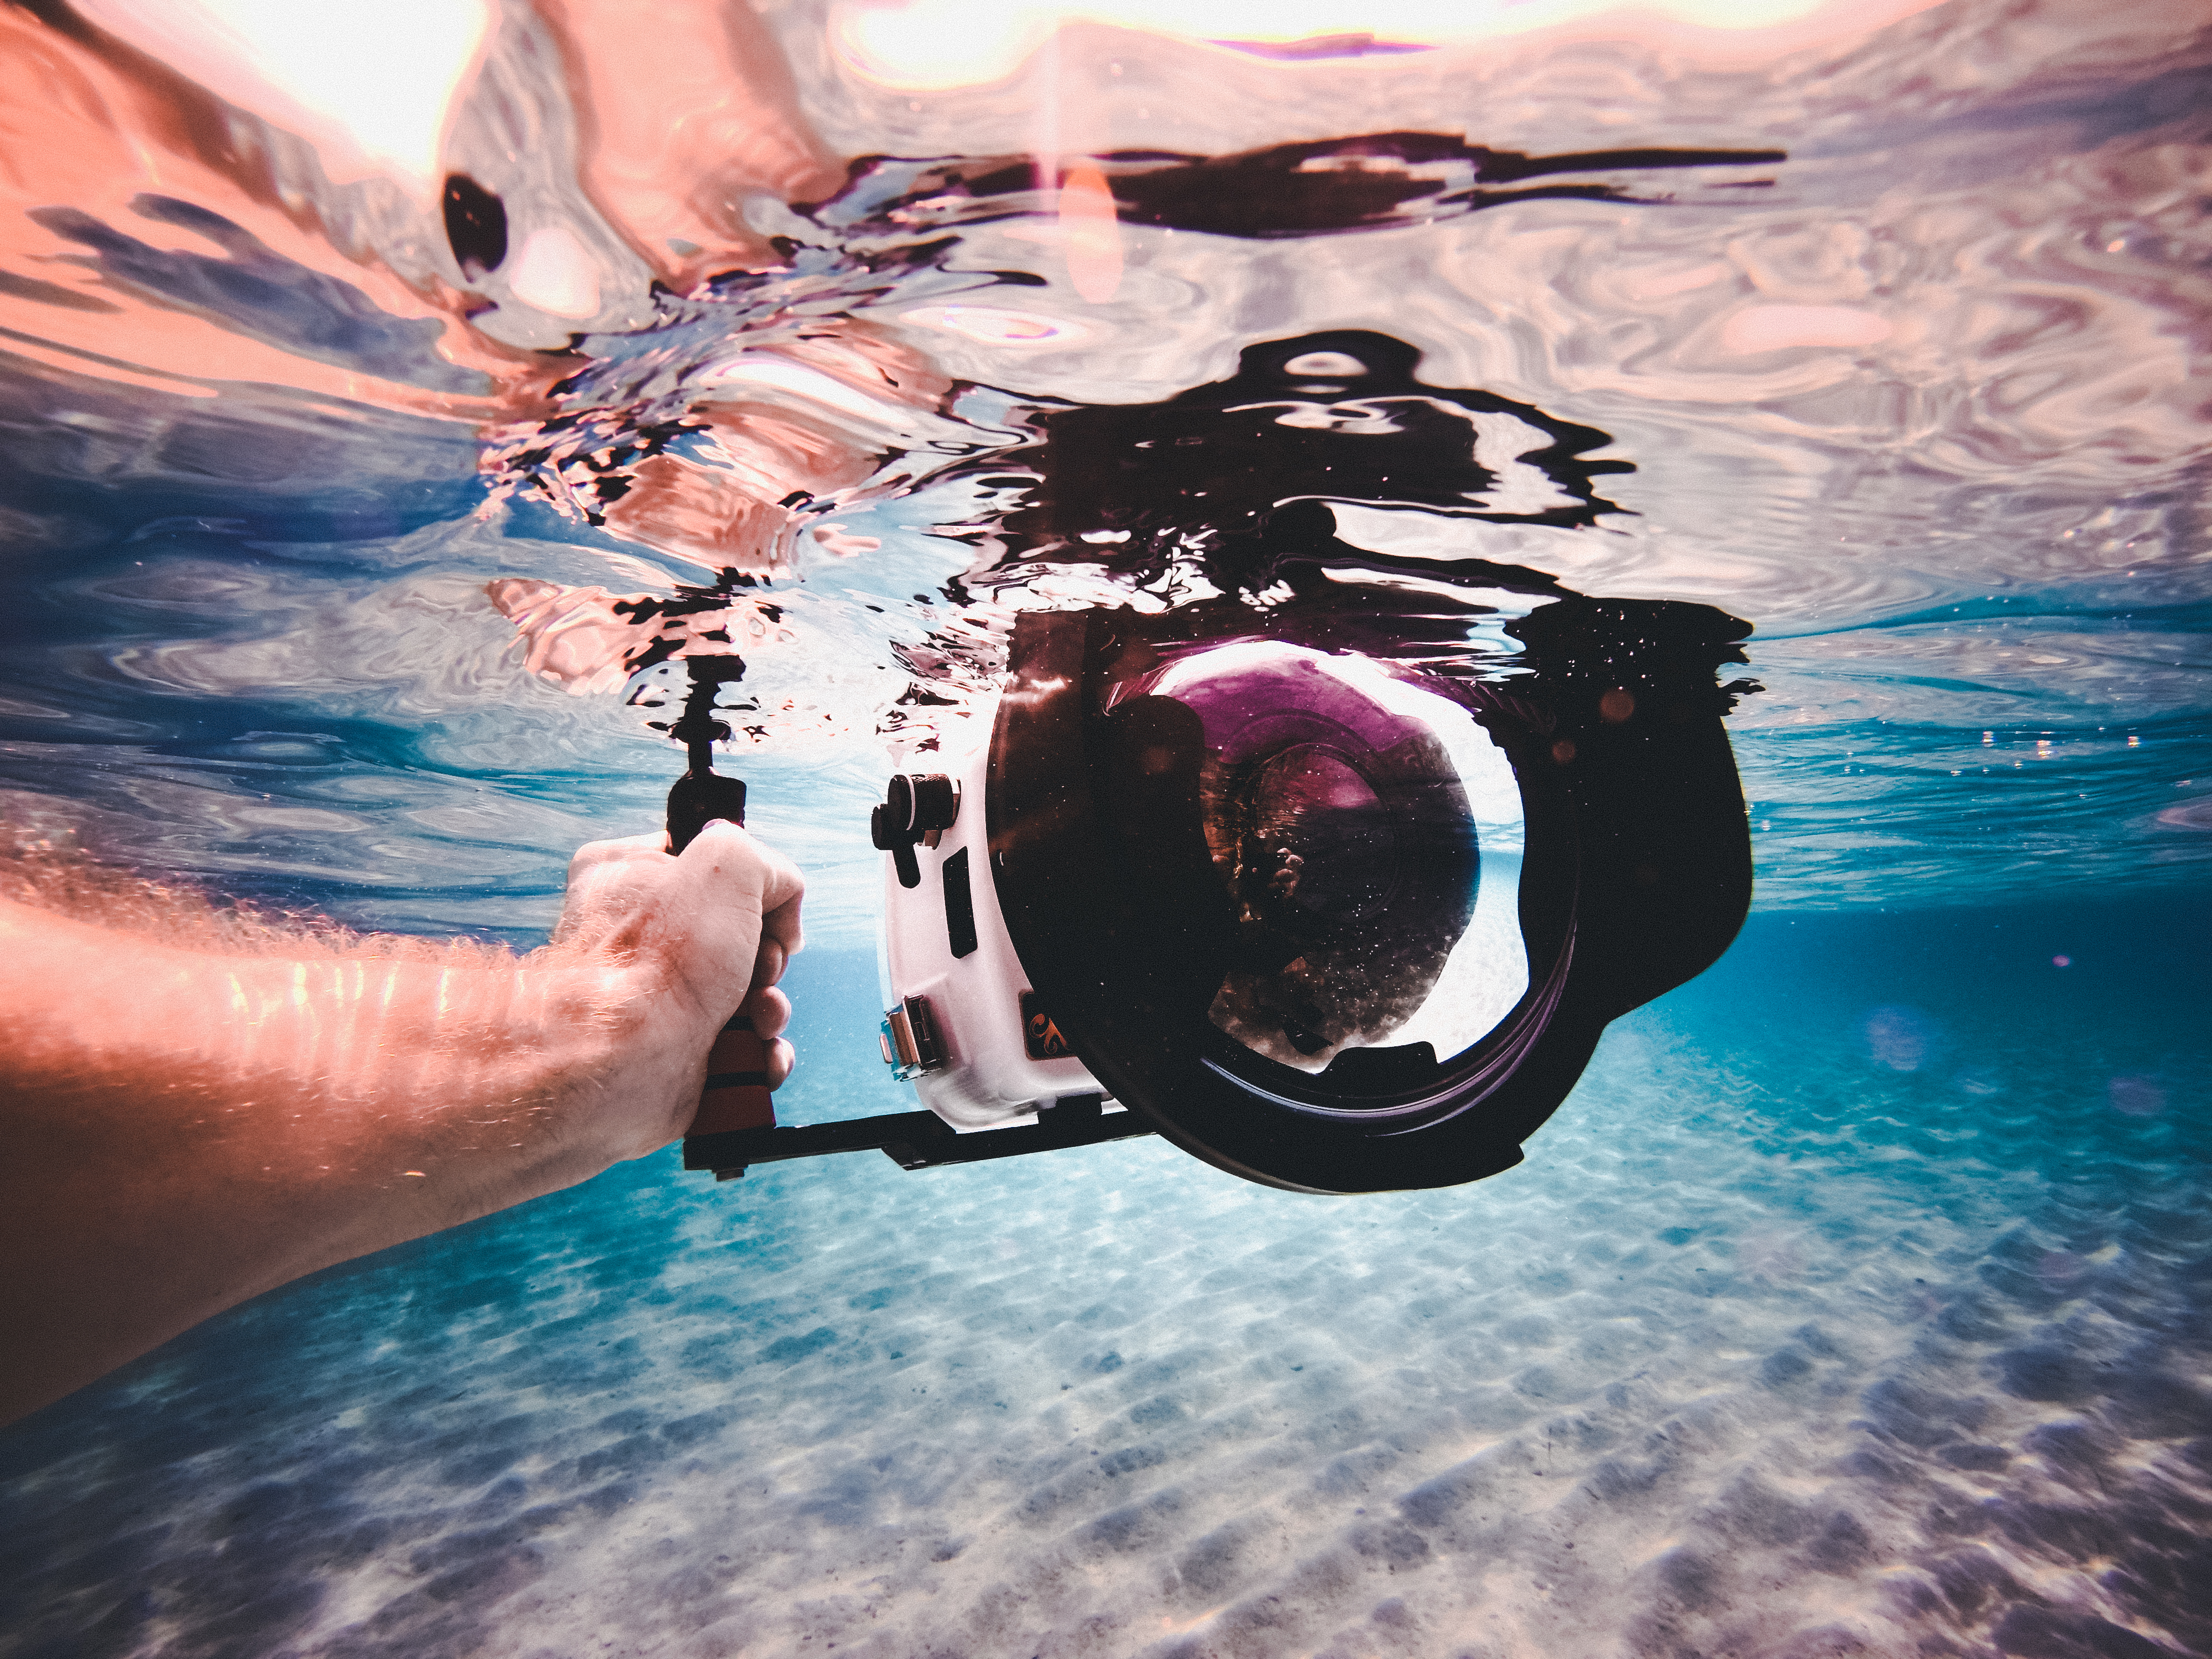
image, water, reflection, underwater, sea, computer wallpaper